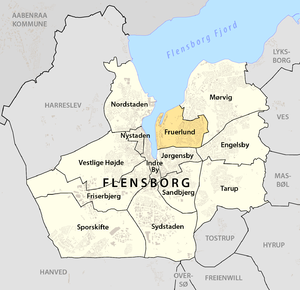
Fruerlund (Flensborg)
Fruerlunds beliggenhed i Flensborg
Beliggendhed af Fruerlund i Flensborg Kommune
Fruerlund er en bydel i det nordøstlige Flensborg ved Lautrupsbækken. Bydelen afgrænses mod vest af Flensborg Fjord, mod nord af Mørvig, mod sydøst af Engelsby og mod syd af Jørgensby.